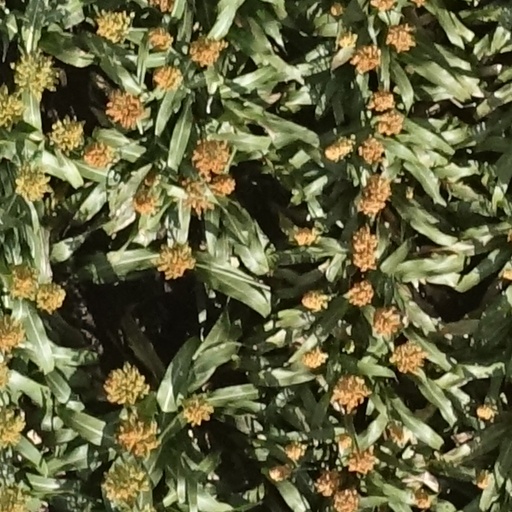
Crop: sorghum